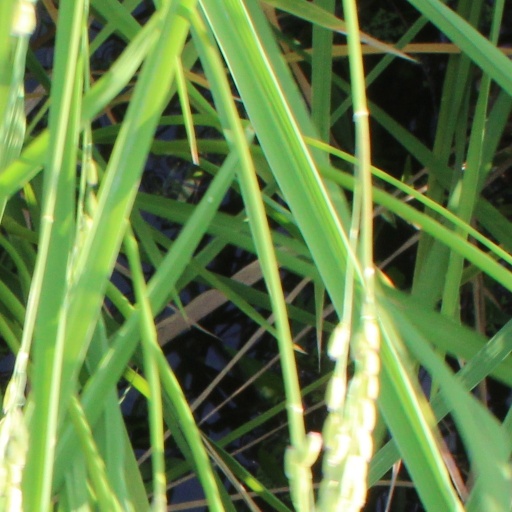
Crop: rice